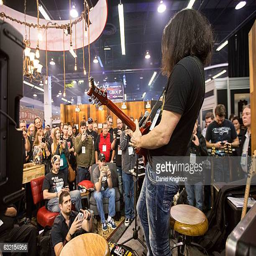
heavy metal artist performs at the booth at the show day